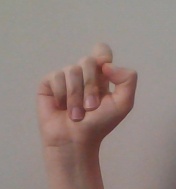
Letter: fa